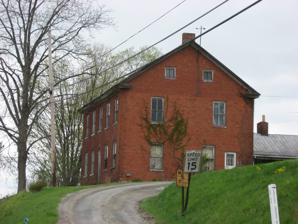
Building: Levi Wilson Tavern
Country: United States of America
Year built: 1816
Historic tavern in Pennsylvania, United States United States historic place Levi Wilson Tavern U.S. National Register of Historic Places Washington County History & Landmarks Foundation Landmark Show map of Pennsylvania Show map of the United States Location US 40, 1.5 mi. E of S Bridge, Buffalo Township, Pennsylvania Coordinates 40°9′0″N 80°19′44″W / 40.15000°N 80.32889°W / 40.15000; -80.32889 Area Less than one acre Built 1816 Architectural style Federal MPS National Road in Pennsylvania MPS NRHP reference No. 96001210 Added to NRHP April 15, 1996 Levi Wilson Tavern is a historic building in Buffalo Township, Pennsylvania It is designated as a historic residential landmark/farmstead by the Washington County History & Landmarks Foundation . See also National Register of Historic Places portal Pennsylvania portal National Register of Historic Places listings in Washington County, Pennsylvania References